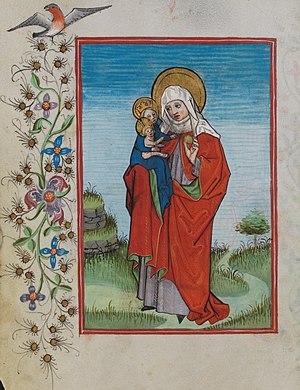
La Sainte Anne trinitaire, parfois appelée sainte-Anne-en-tierce ou Sainte Anne ternaire, désigne le thème iconographique chrétien anciennement appelé Sainte Anne, la Vierge et l'Enfant. Il s'agit d'une image de dévotion associant la grand-mère Anne, la mère Marie et l'Enfant Jésus.